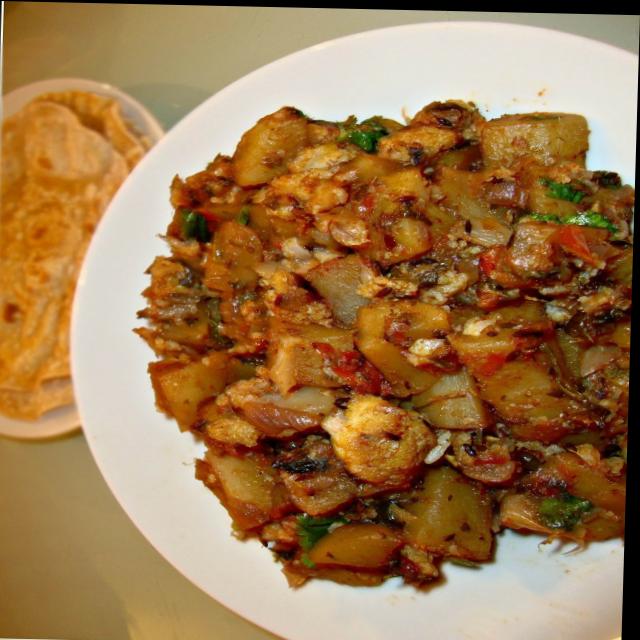
Dish: aloo_gobi